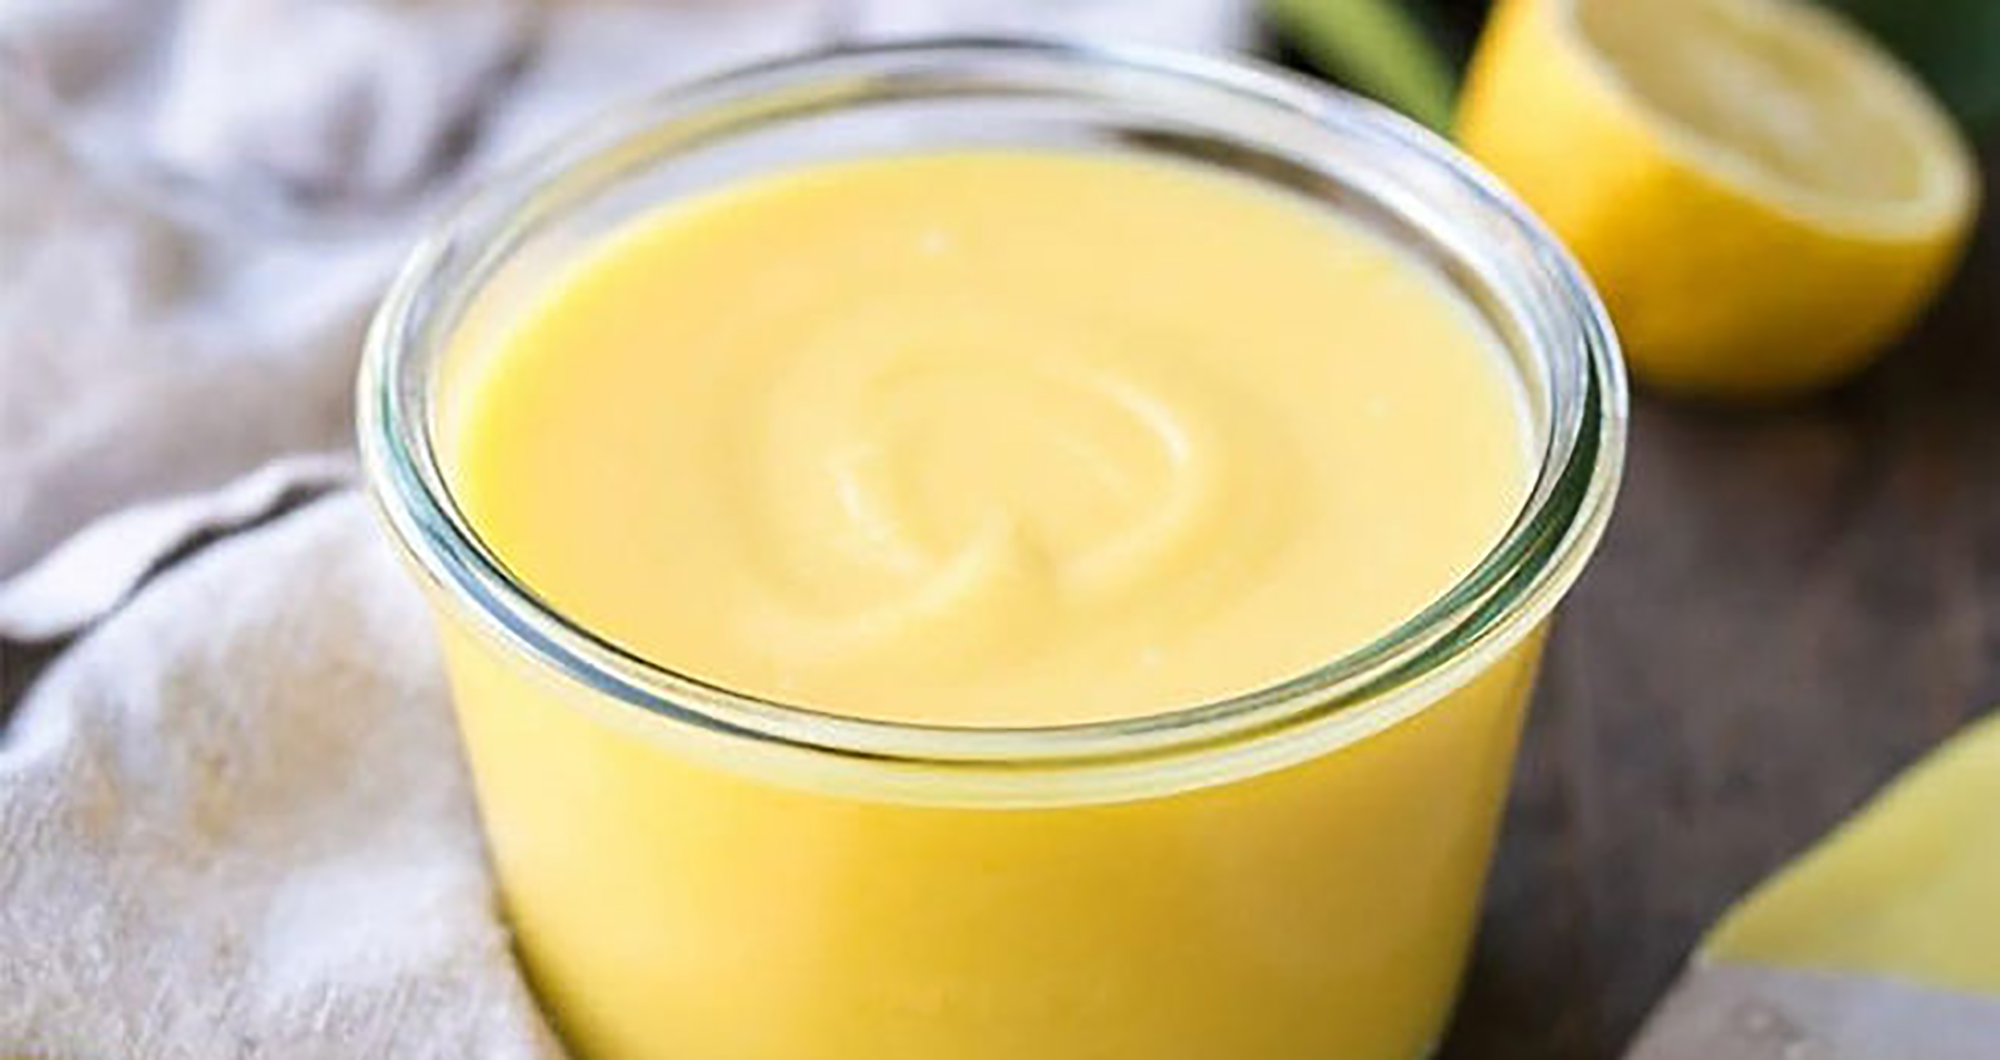
lemon, kurd, egg, food, juice, vegetable juice, drink, ingredient, smoothie, advocaat, health shake, zabaione, Coconut jam, aioli, dish, cuisine, dairy, orange juice, lassi, fruit, mango, cream, Velout sauce, Hollandaise sauce, ghee, pudding